Wetland deposits in Scandinavia

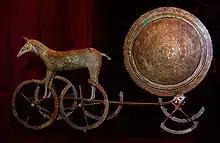
The Trundholm sun chariot was found deposited in wetland

A number of shields dating from the Late Bronze Age have also been found in Scandinavian wetlands. These items were likely imported and have been found at such sites as Falster, Himmerland in Jutland, and at Halland. It has been suggested that they served a cultic, as opposed to practical, military purpose. In some cases these were found as hoards; 16 shields were found close together in two heaps at the Fröslunda bog near to Lake Vänern in Västergötland in Sweden.